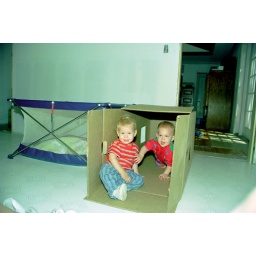
Brett & BDL in a box at San Carlos home 8-91